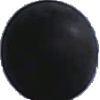
Label: blue_grape